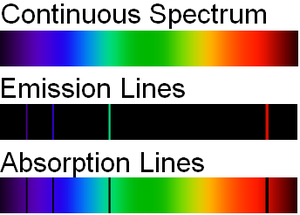
On désigne par coefficients d'Einstein un ensemble de coefficients permettant de décrire de manière simple et empirique les phénomènes d'absorption, d'émission spontanée et d'émission stimulée de photons par un atome. Cette description est couramment utilisée en physique des lasers.